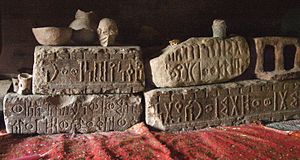
Saba / Historie / Abbessinsk erobring og senere tid
Inskriptioner med sabæisk skrift i det nordlige Etiopien. Etiopien dominerede under flere århundreder også i det yemenitiske område.
Saba var et rige i Arabien eller Afrika, der omtales i fortællingerne om dronningen af Saba, der besøgte kong Salomon.